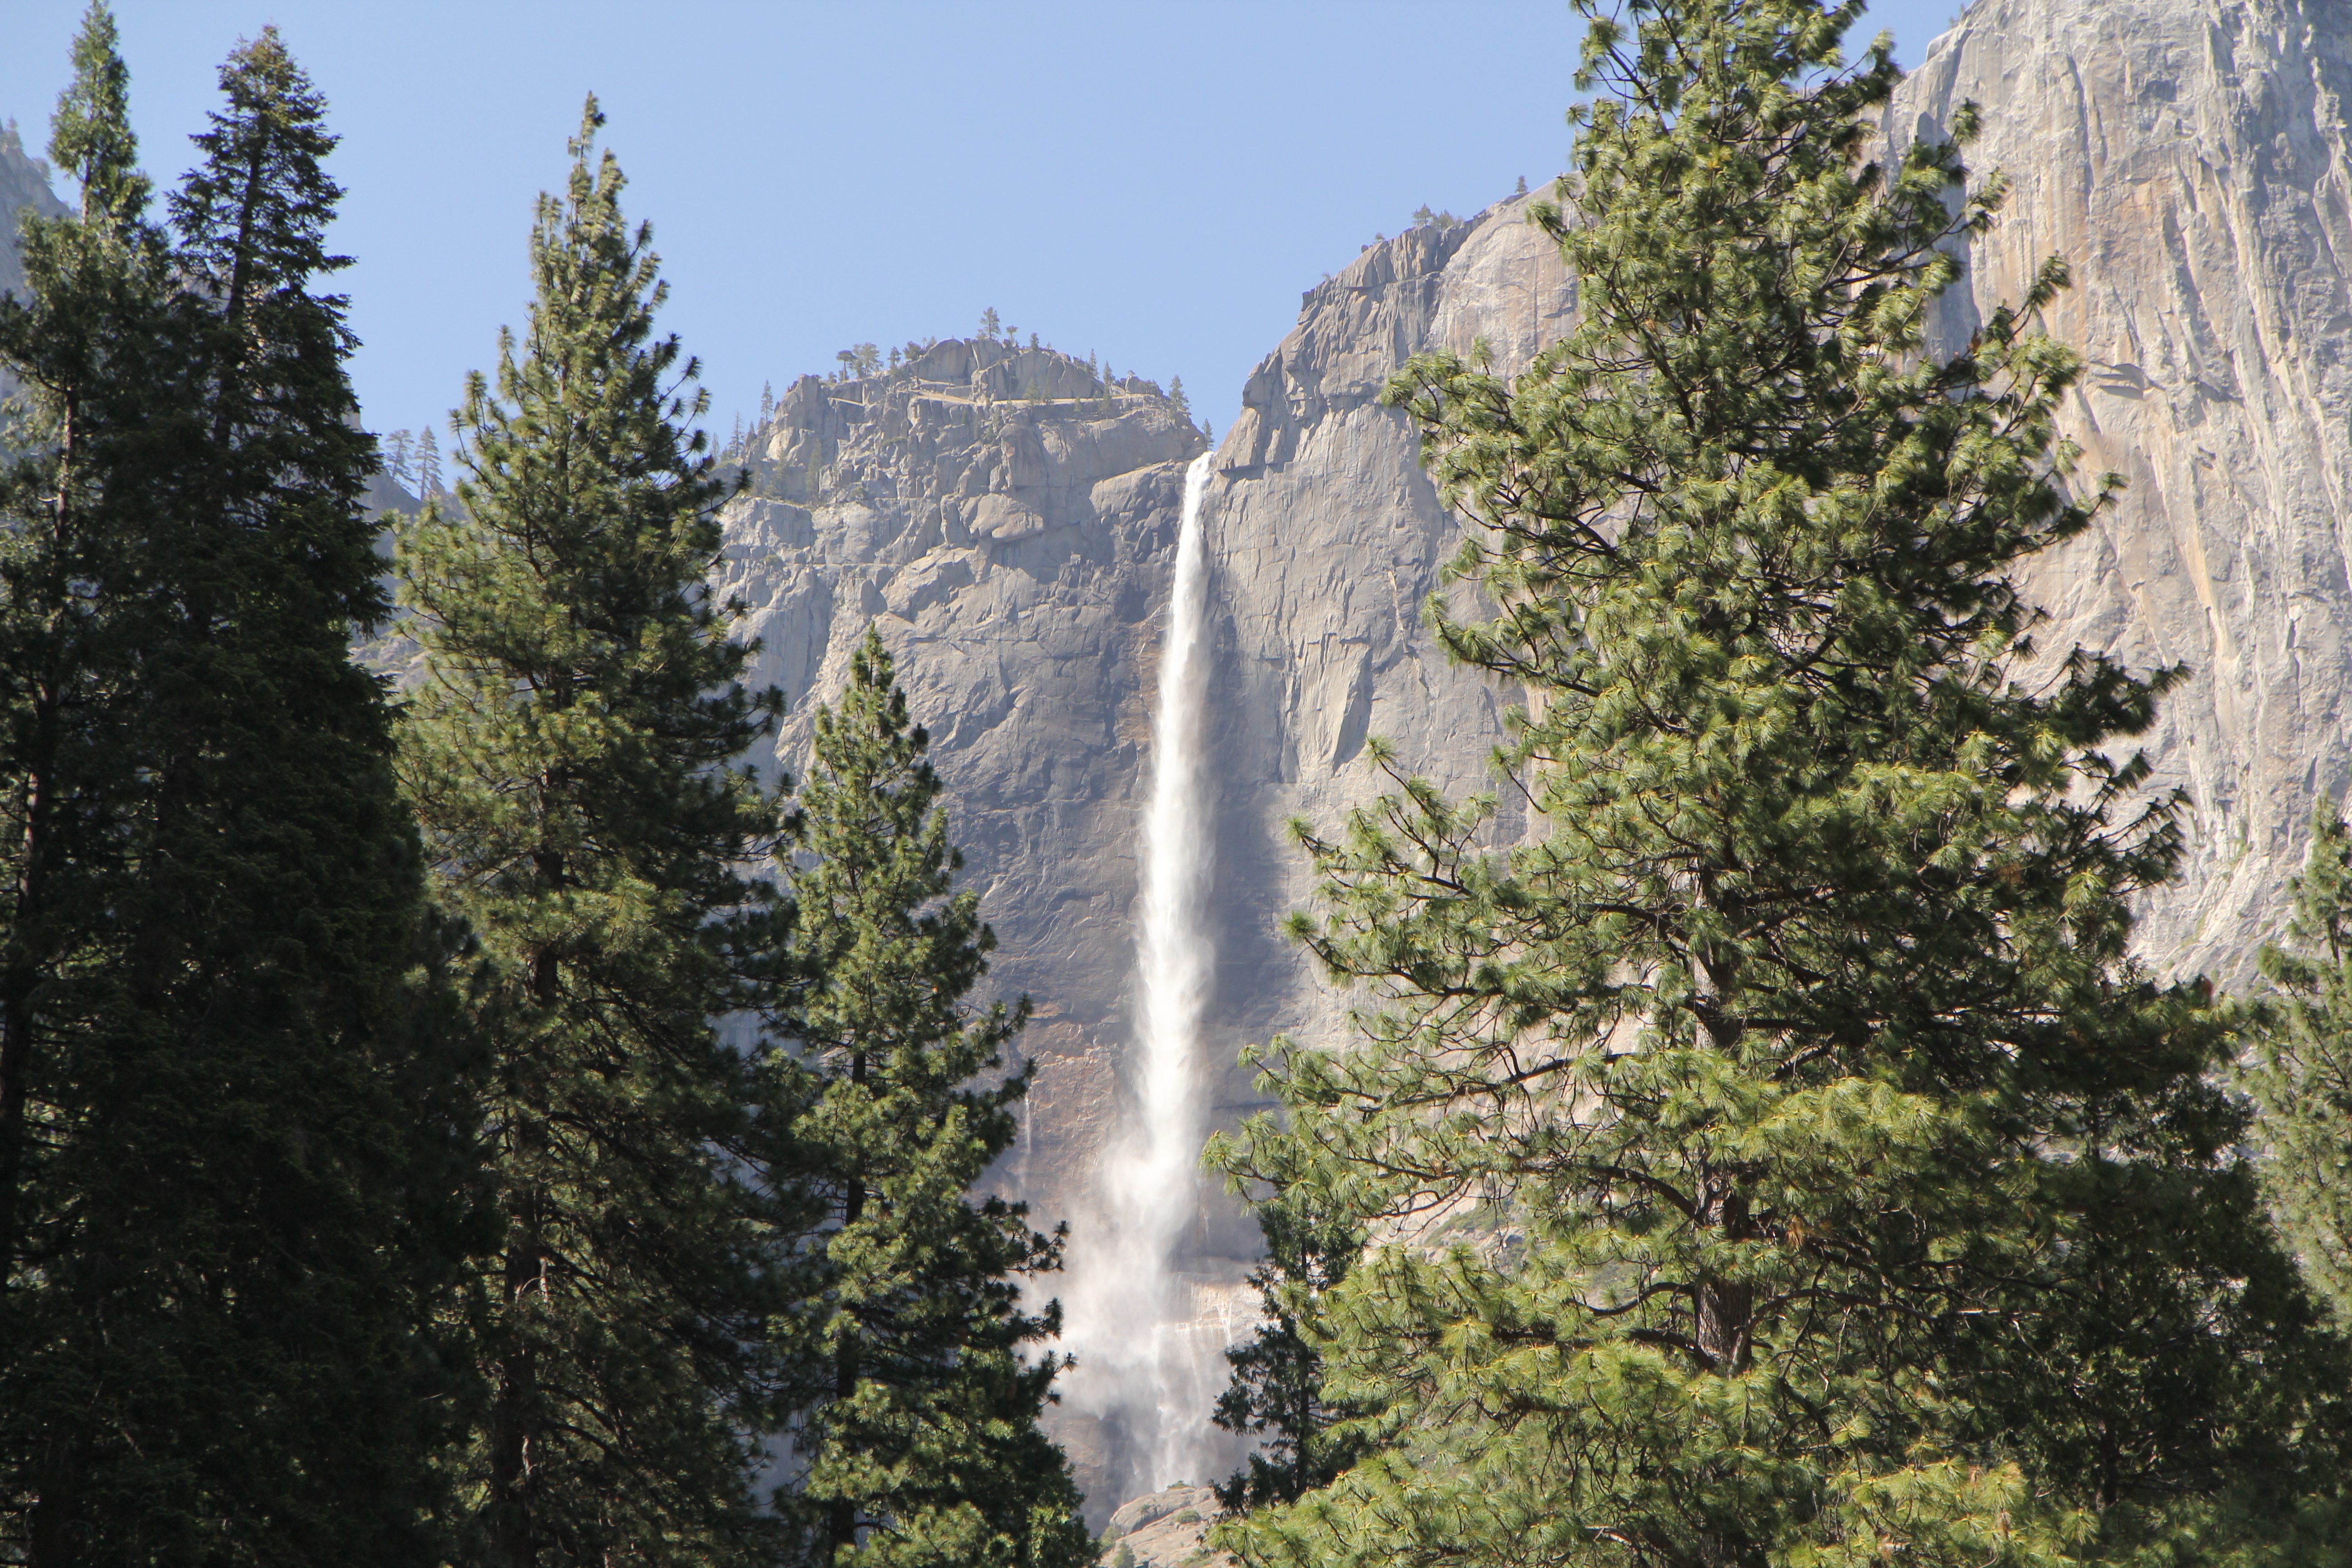
tree, water, nature, waterfall, mountain, travel, yosemite, cliff, stream, flowing, park, landmark, california, ridge, national, day, scene, water feature, destinations, geological phenomenon